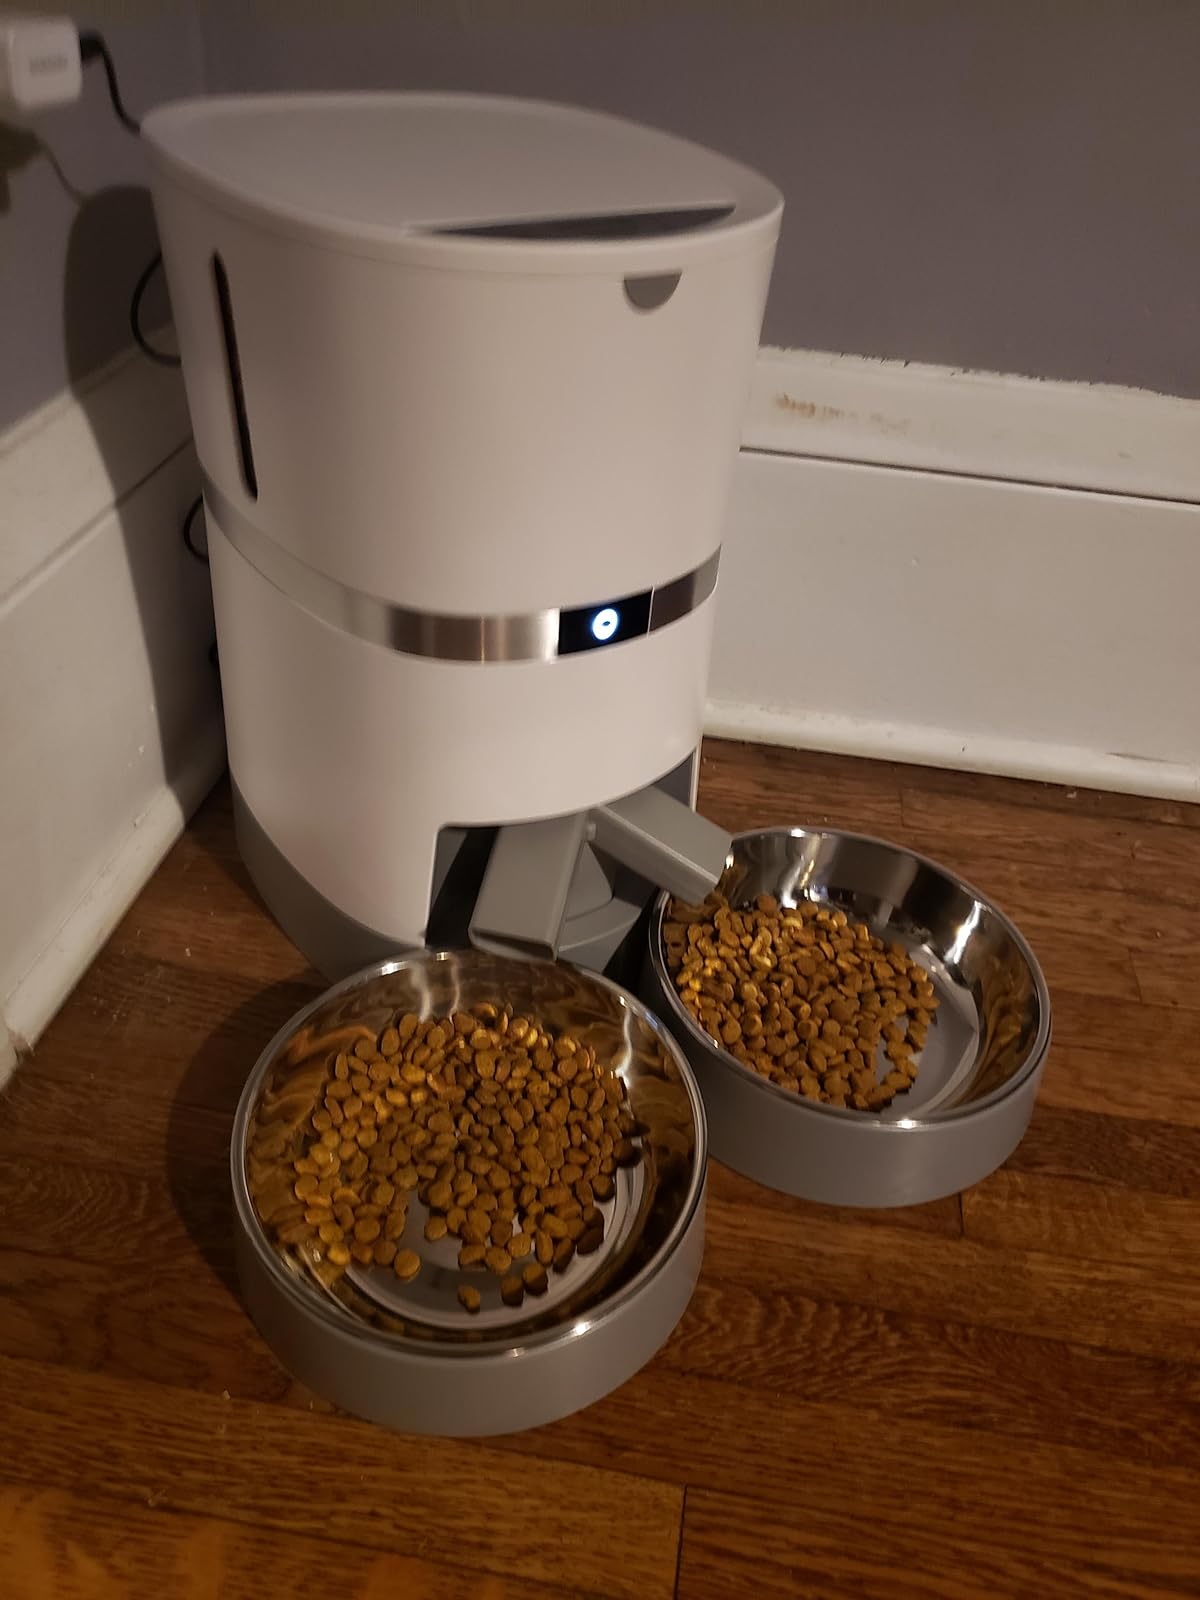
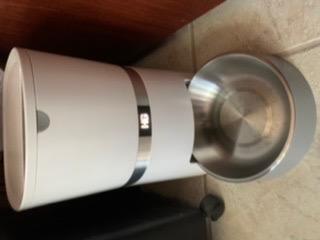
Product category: items_feeder
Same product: no